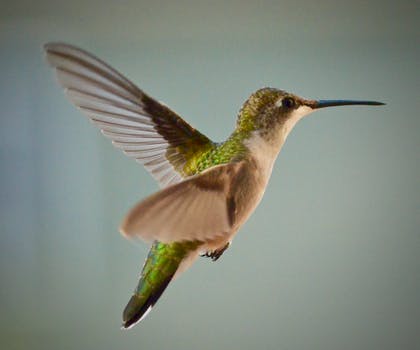
Label: No Watermark